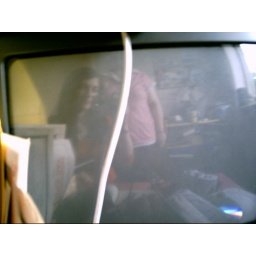
me and Jo in the little TV thing I'm supposed to play computer games on